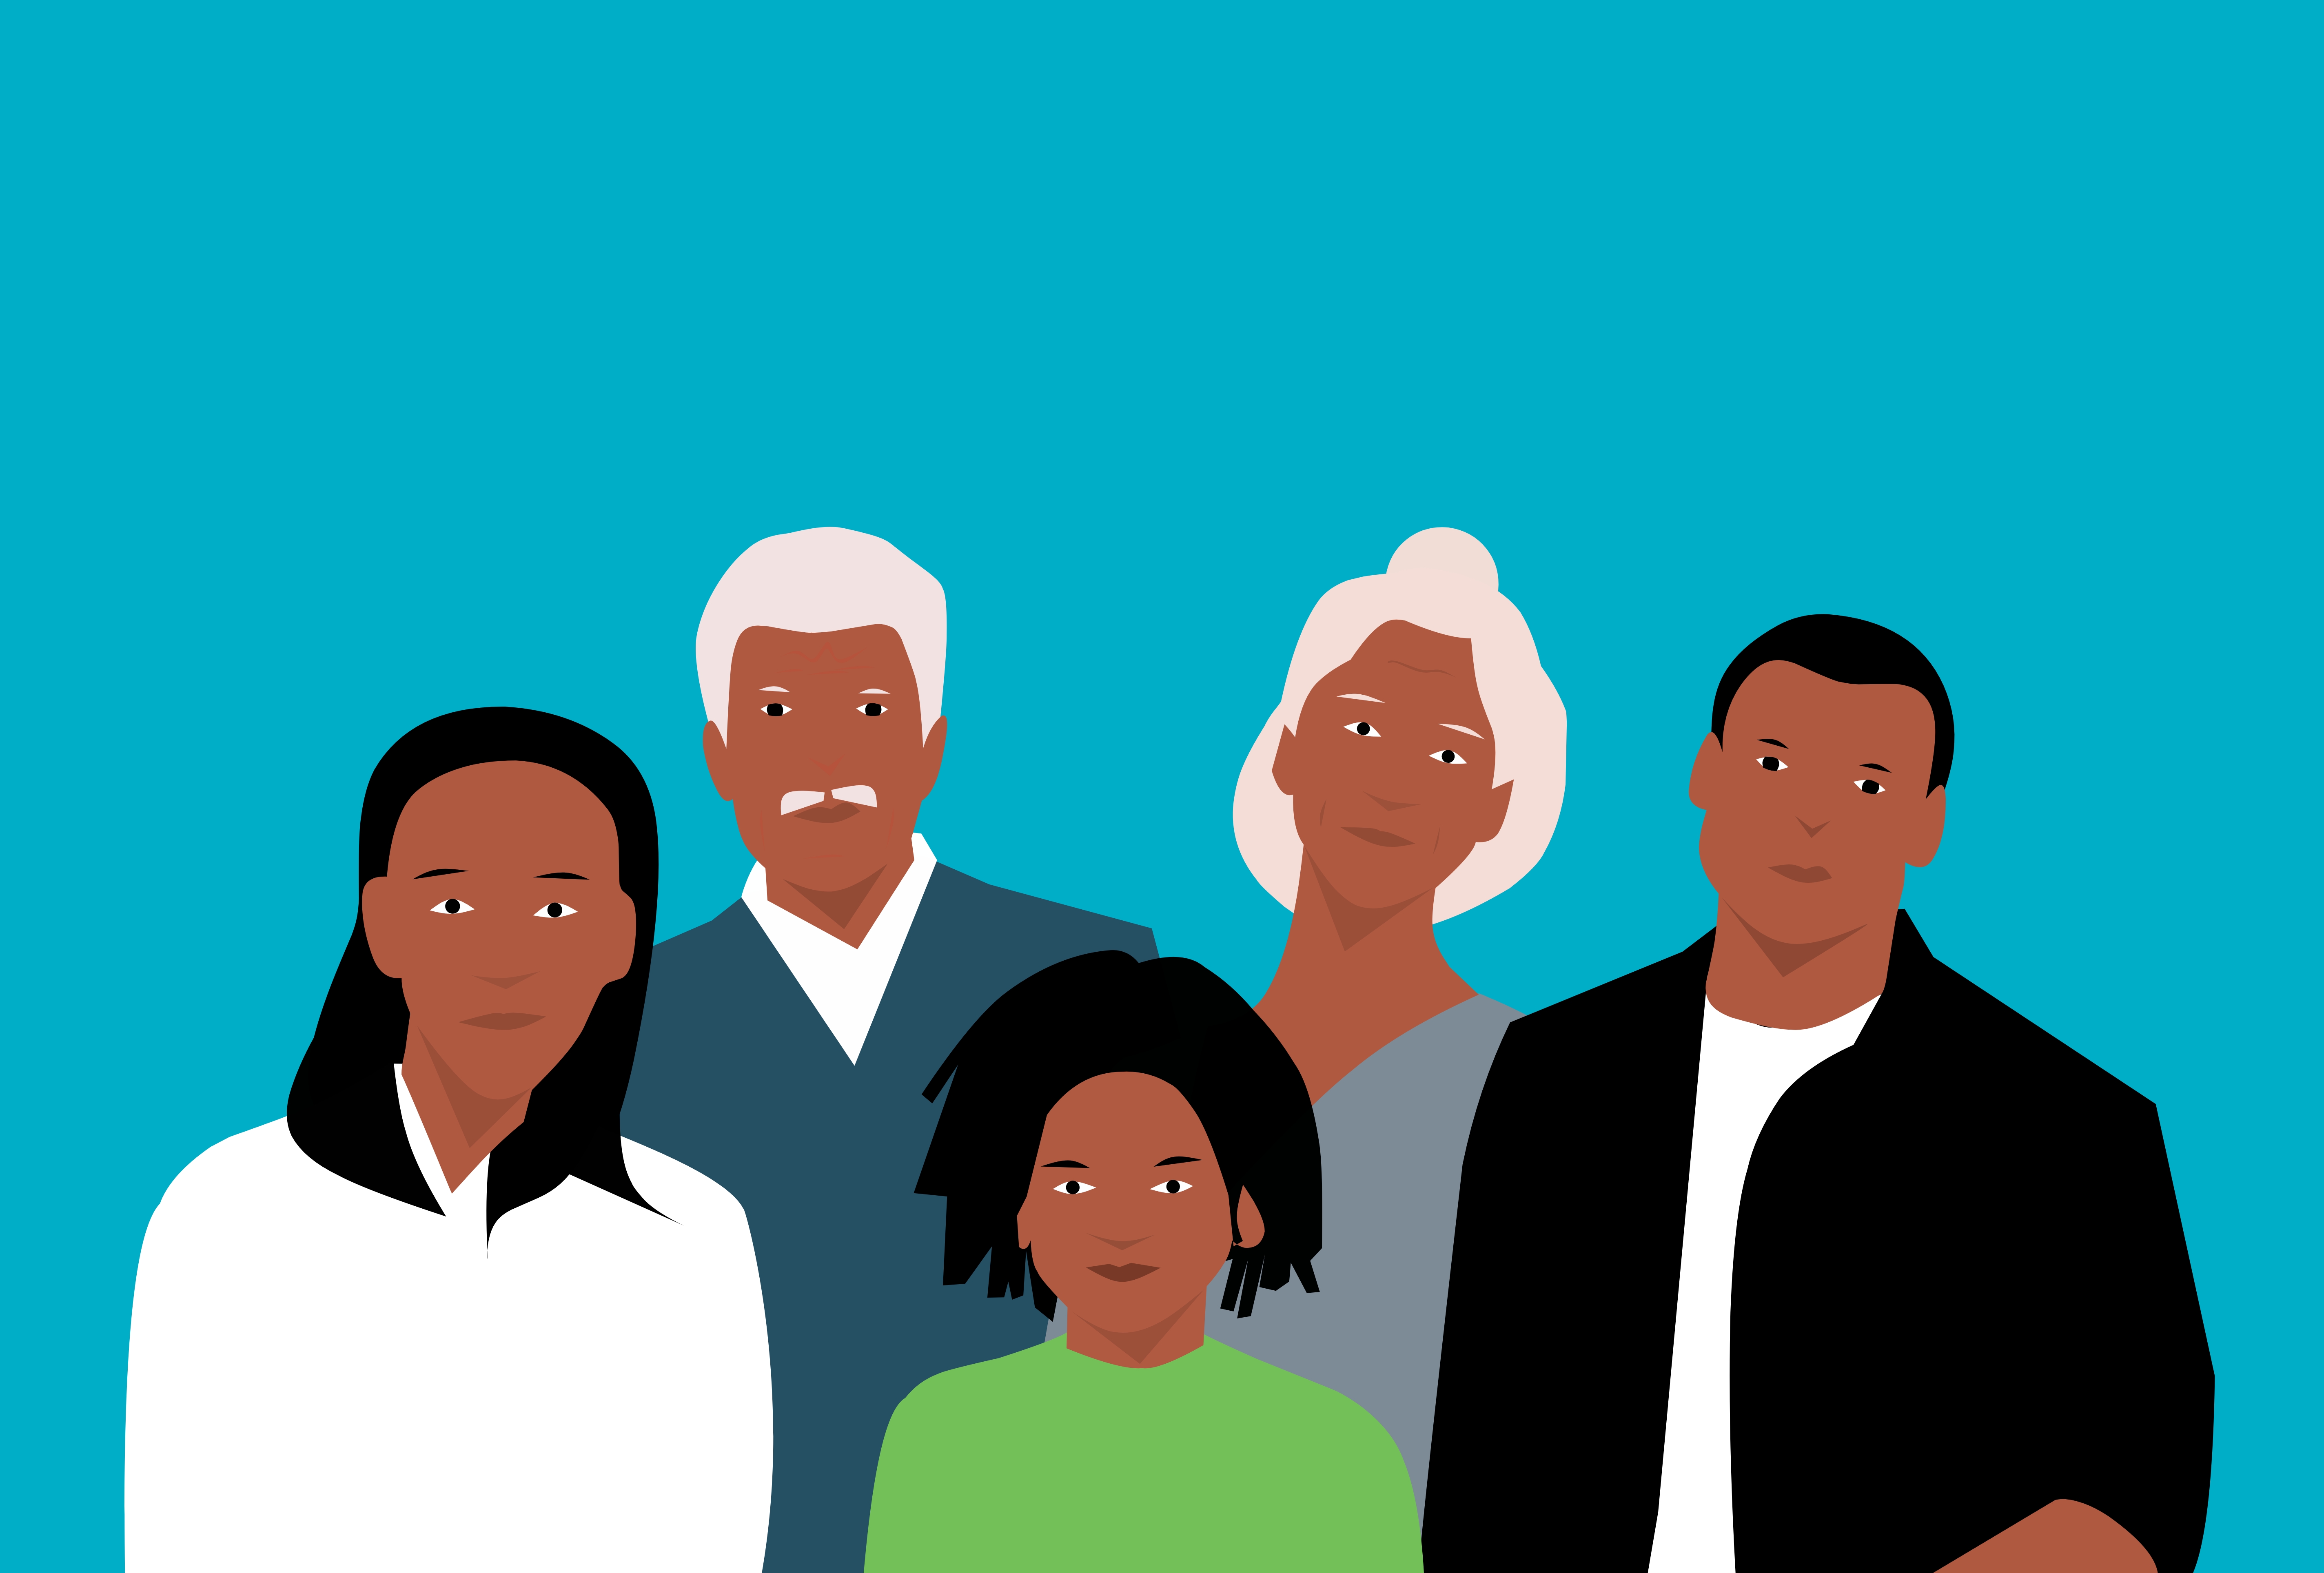
family, african american, african, gathering, grandparents, father, mother, son, together, happy, generations, man, child, people, fun, character, boy, cartoon, cheerful, art, woman, cute, young, old, grandson, hair, hairstyle, facial expression, vertebrate, sharing, human, mammal, standing, world, gesture, interaction, social group, font, line, community, event, youth, team, conversation, illustration, design, job, graphics, Family taking photos together, collaboration, employment, Family pictures, formal wear, business, white collar worker, leisure, management, company